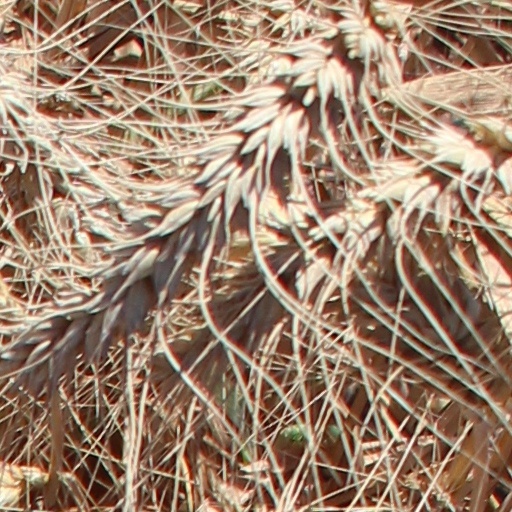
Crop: wheat